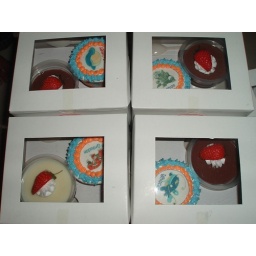
cup cake & cup pudding in box